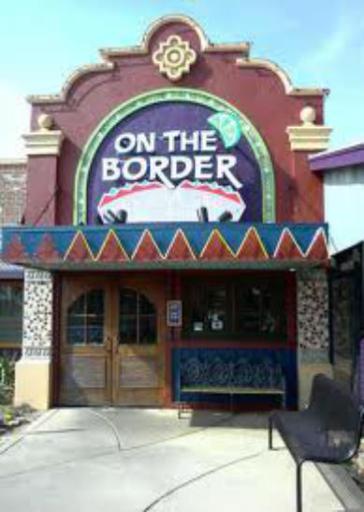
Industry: Food